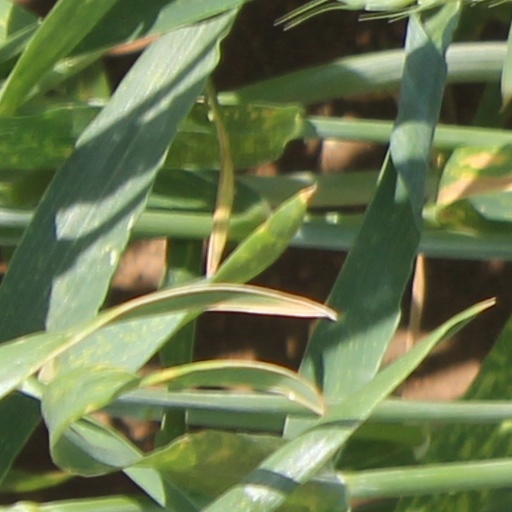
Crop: wheat